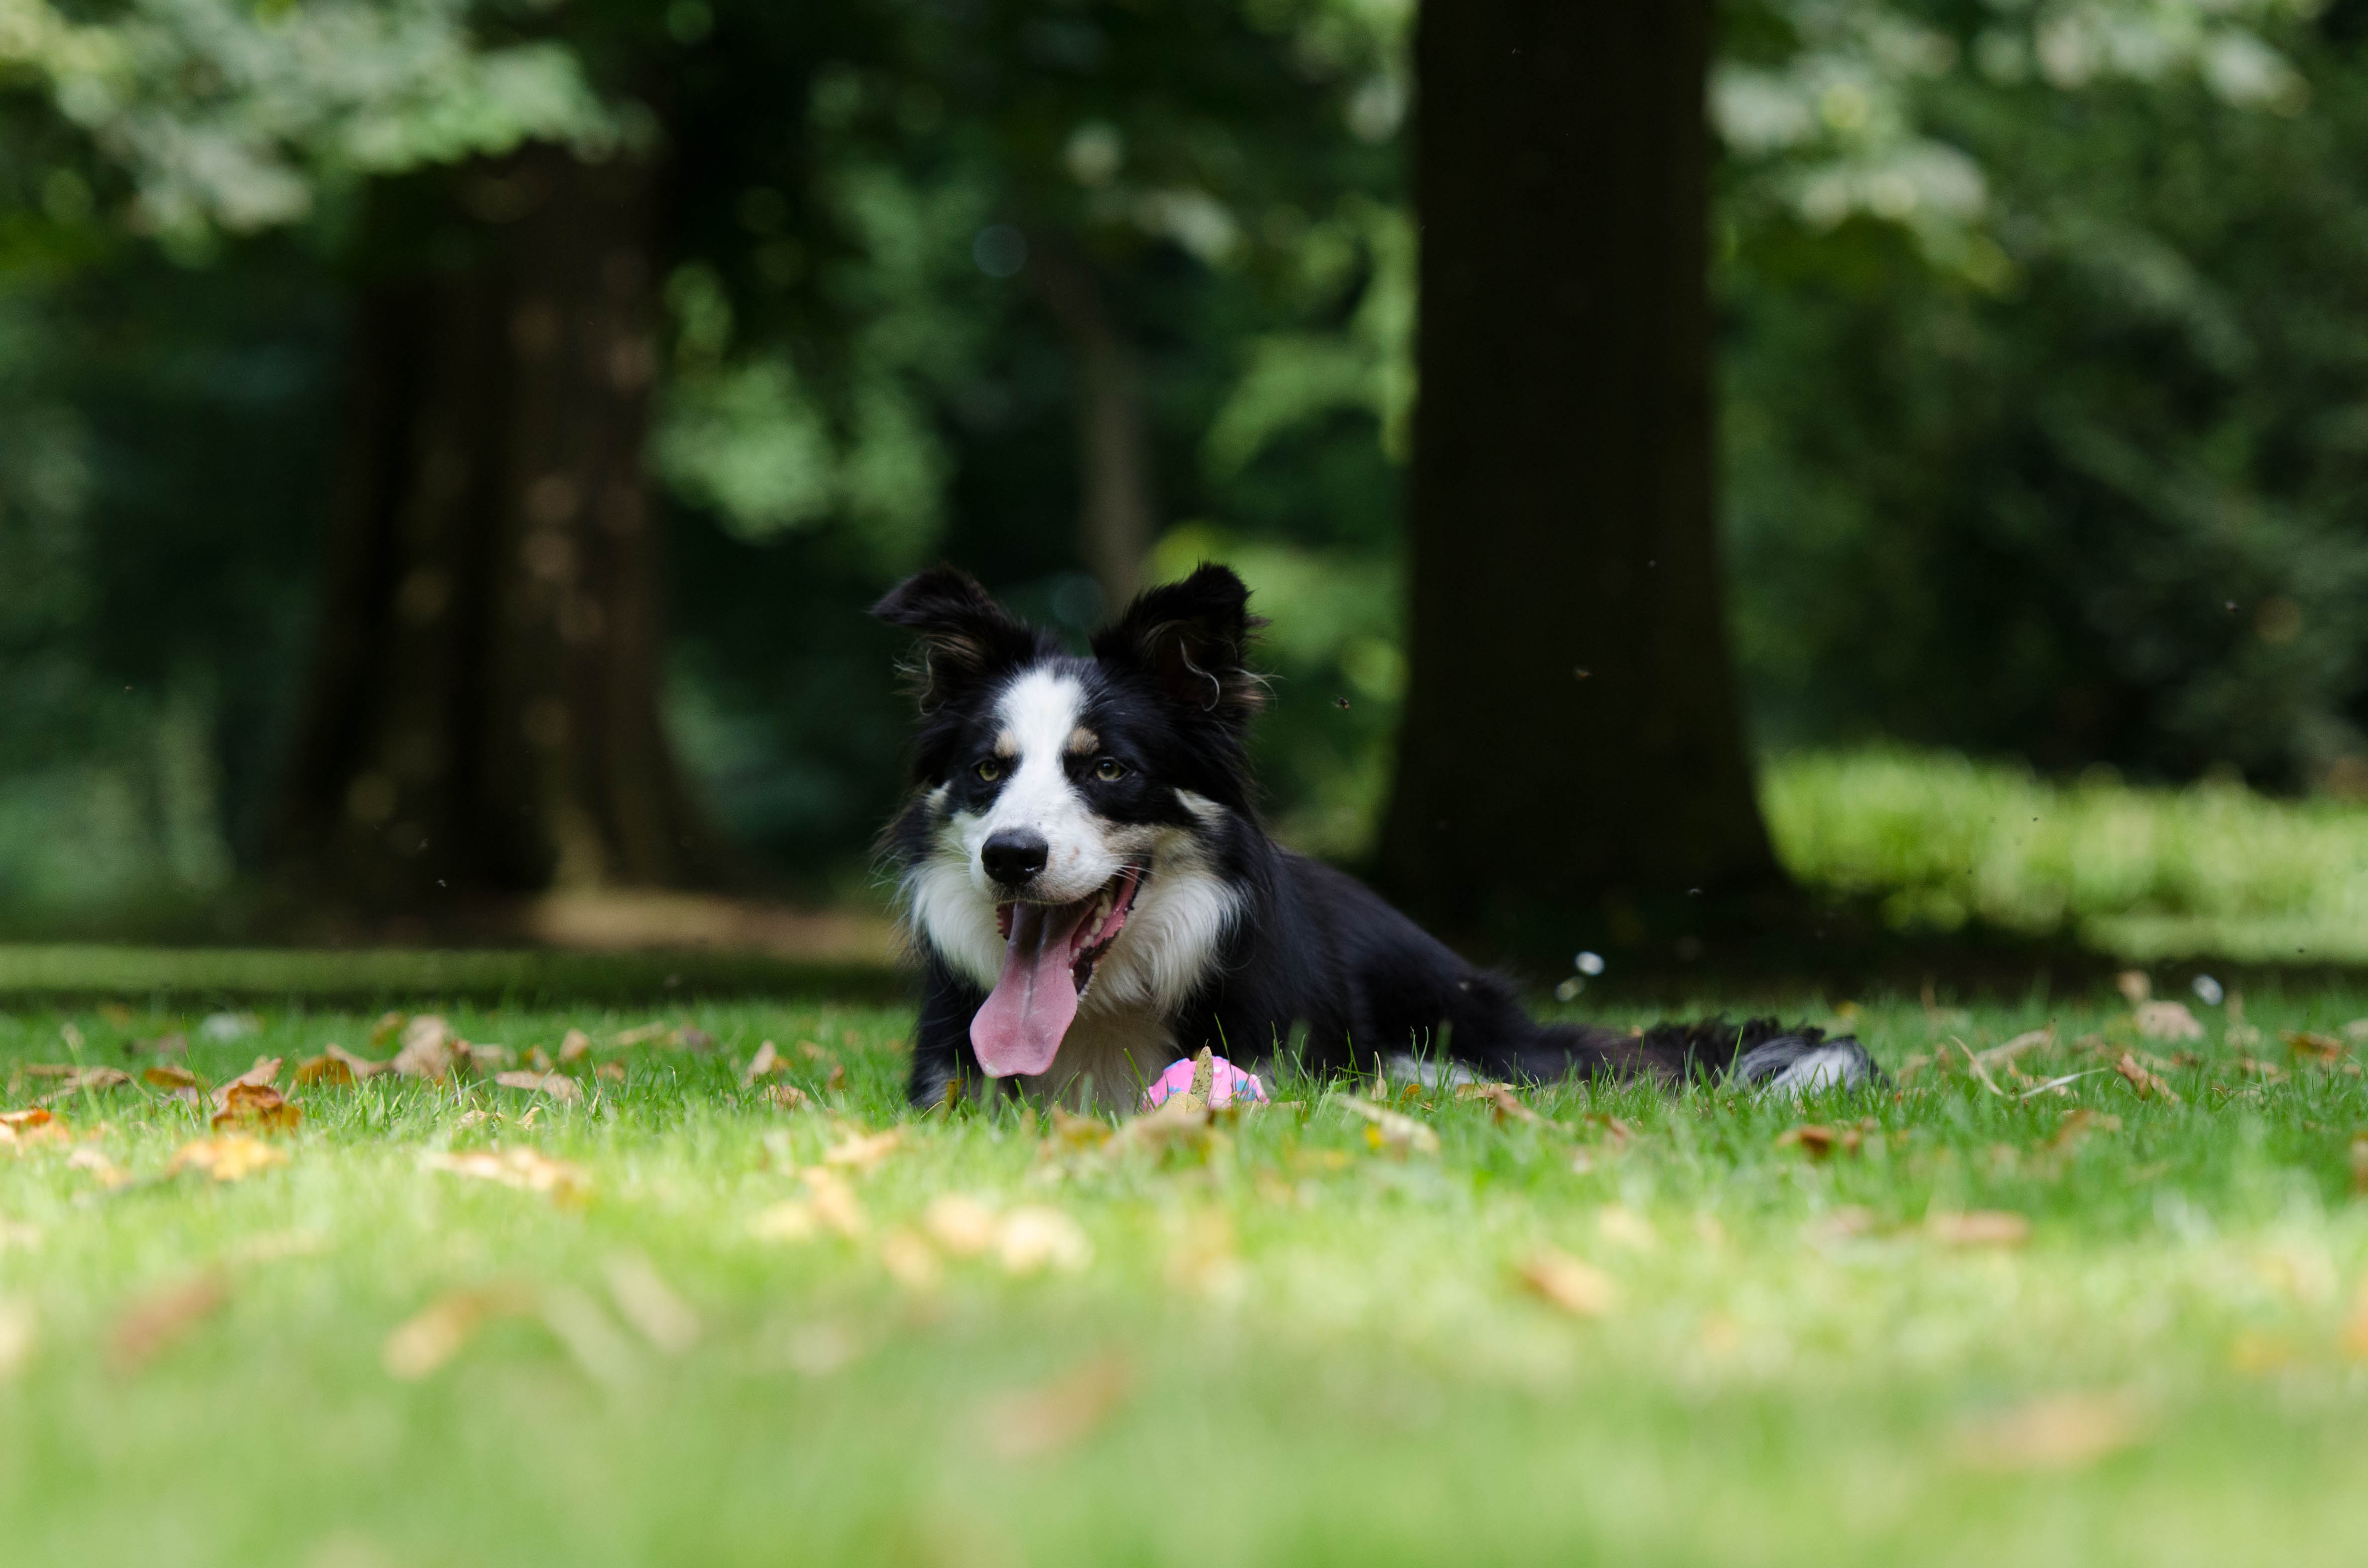
grass, sunlight, puppy, dog, park, mammal, border collie, is, vertebrate, good, lying, light and shadow, lying dog, dog like mammal, with ball